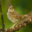
Label: bird